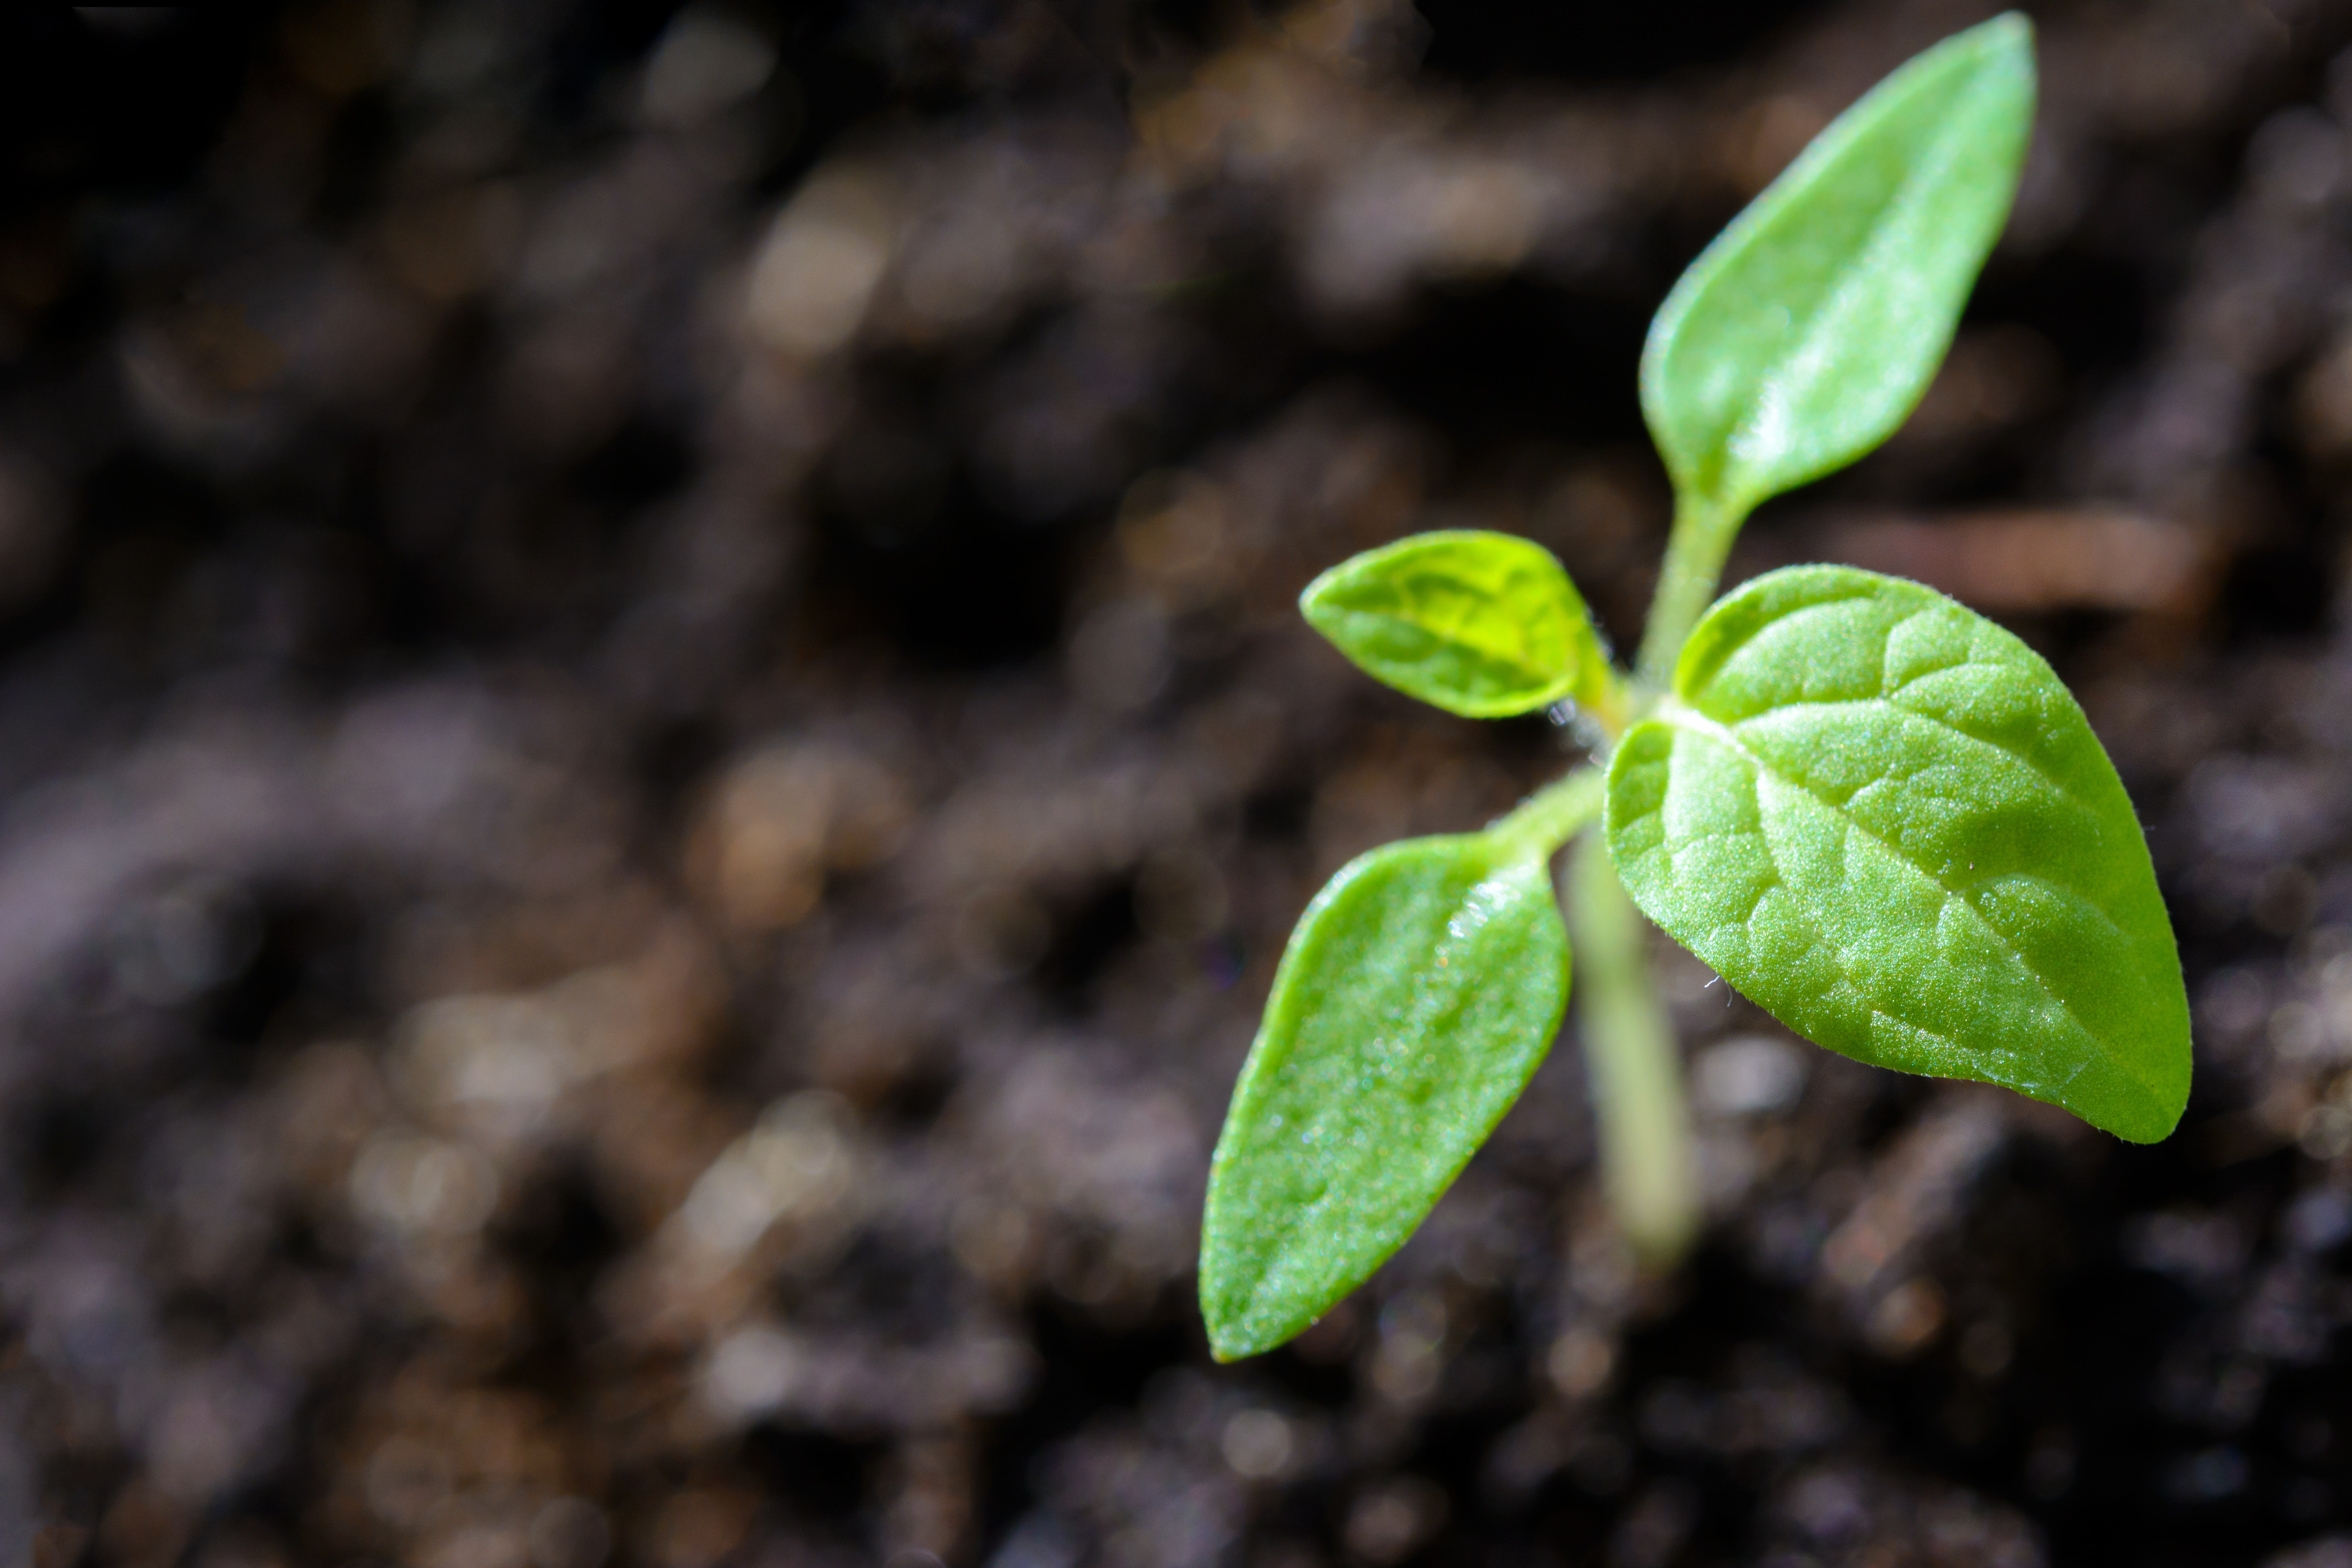
leaf, flower, green, plant, soil, flowering plant, plant stem, wildflower, dicotyledon